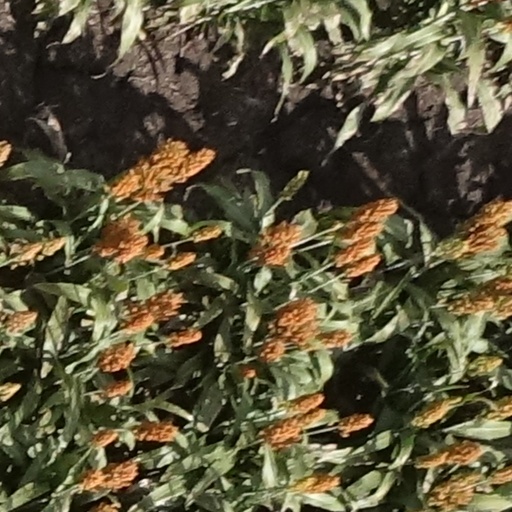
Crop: sorghum